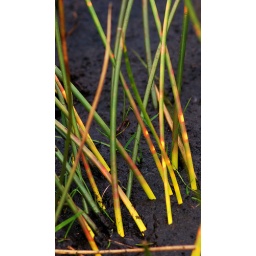
These are the actual colours of these plants as they emerge out of the peat. The contrast against the black is stunning.